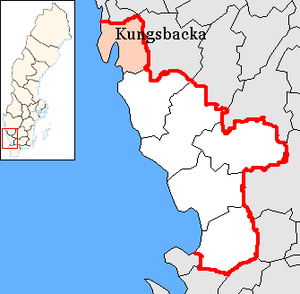
Kungsbacka kommun
Kungsbacka kommun er en kommune i Hallands län i Sverige.